Rothenberg Fortress

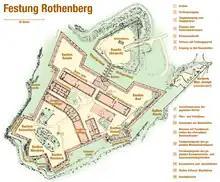
Plan of the fortress

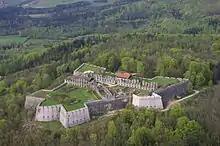
Rothenberg Fortress from the west

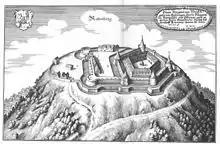
The earlier castle on the Rothenberg (Matthäus Merian: Topographia Franconiae, 1648)

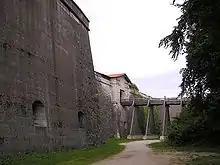
Moat, bridge and gate

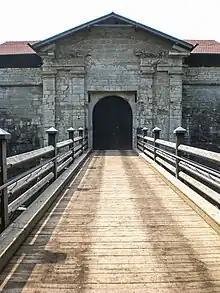
Gate

Rothenberg Fortress is a fortress on the eponymous hill, 588 m, near Schnaittach in the Franconian Jura.